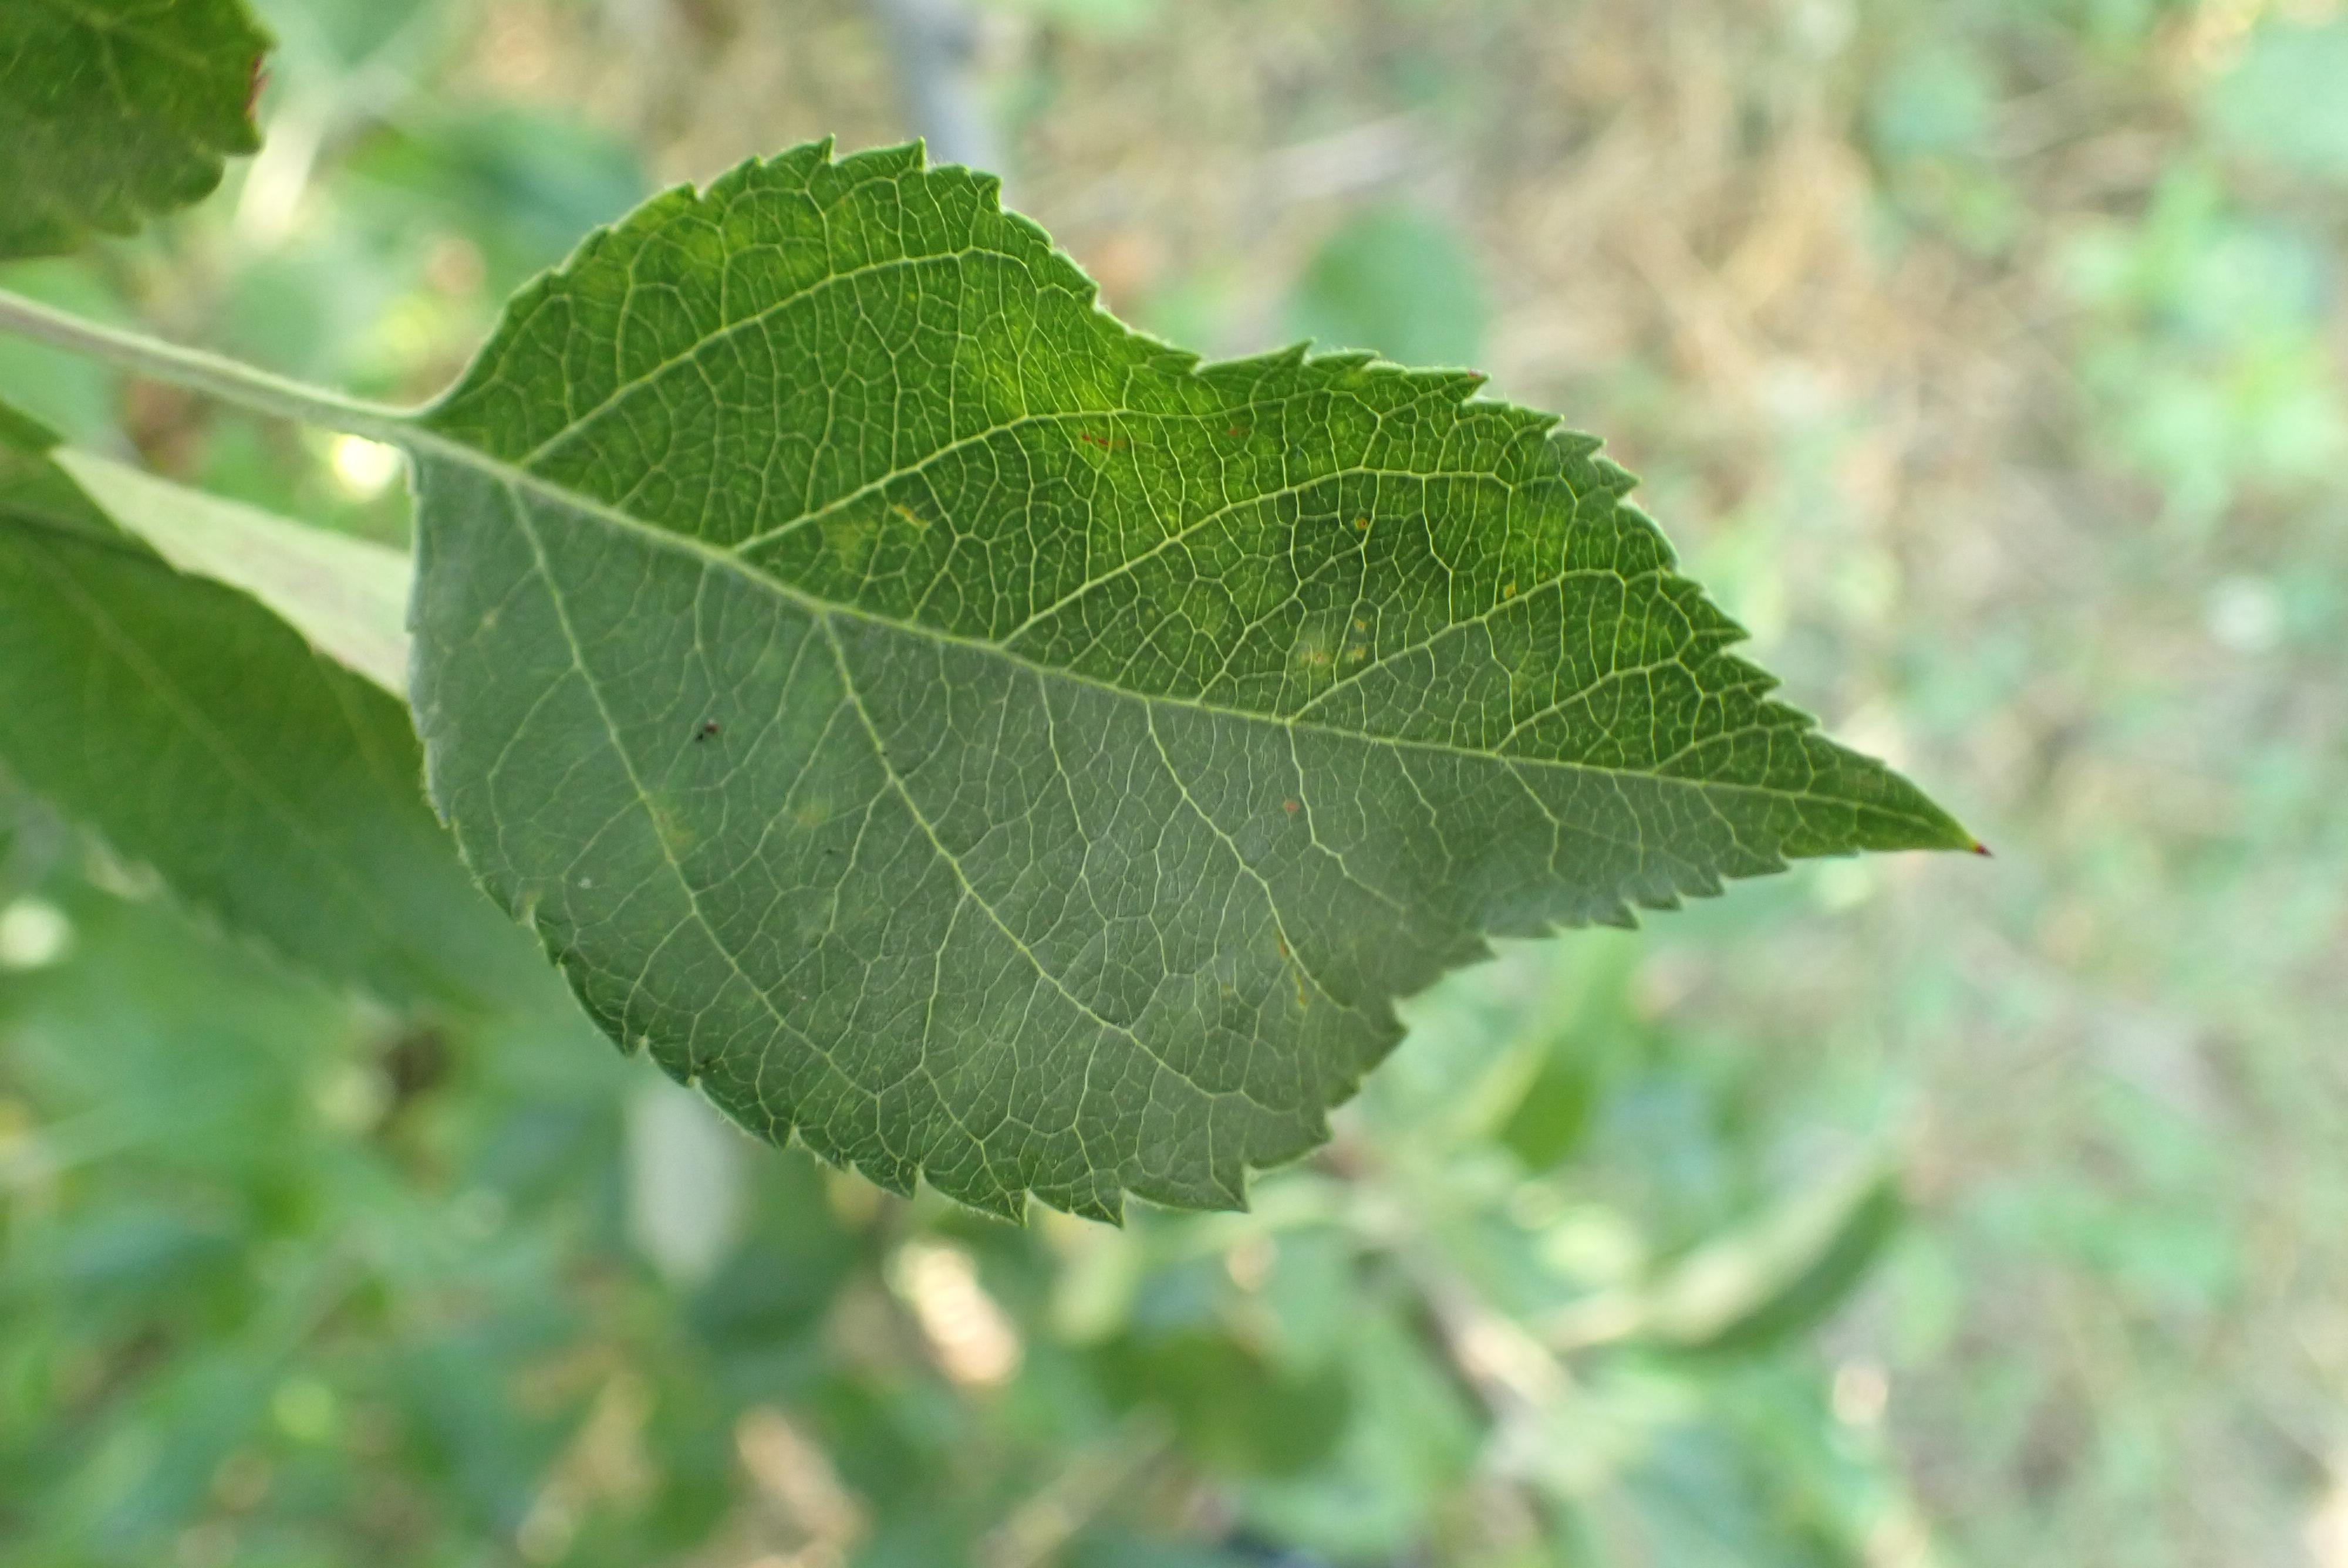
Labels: scab